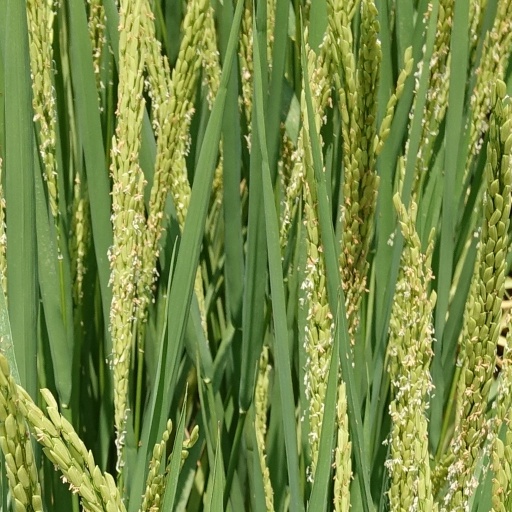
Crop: rice